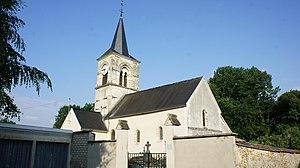
Une vue de .
Tauxières-Mutry est une ancienne commune française, située dans le département de la Marne en région Grand Est.